Answer in natural language. Which object is closer to the camera taking this photo, low brown storage unit or dining table? Choose between the following options: dining table or low brown storage unit
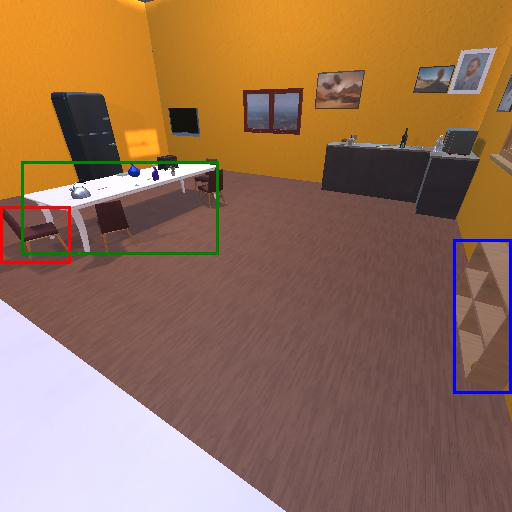
<answer>low brown storage unit</answer>